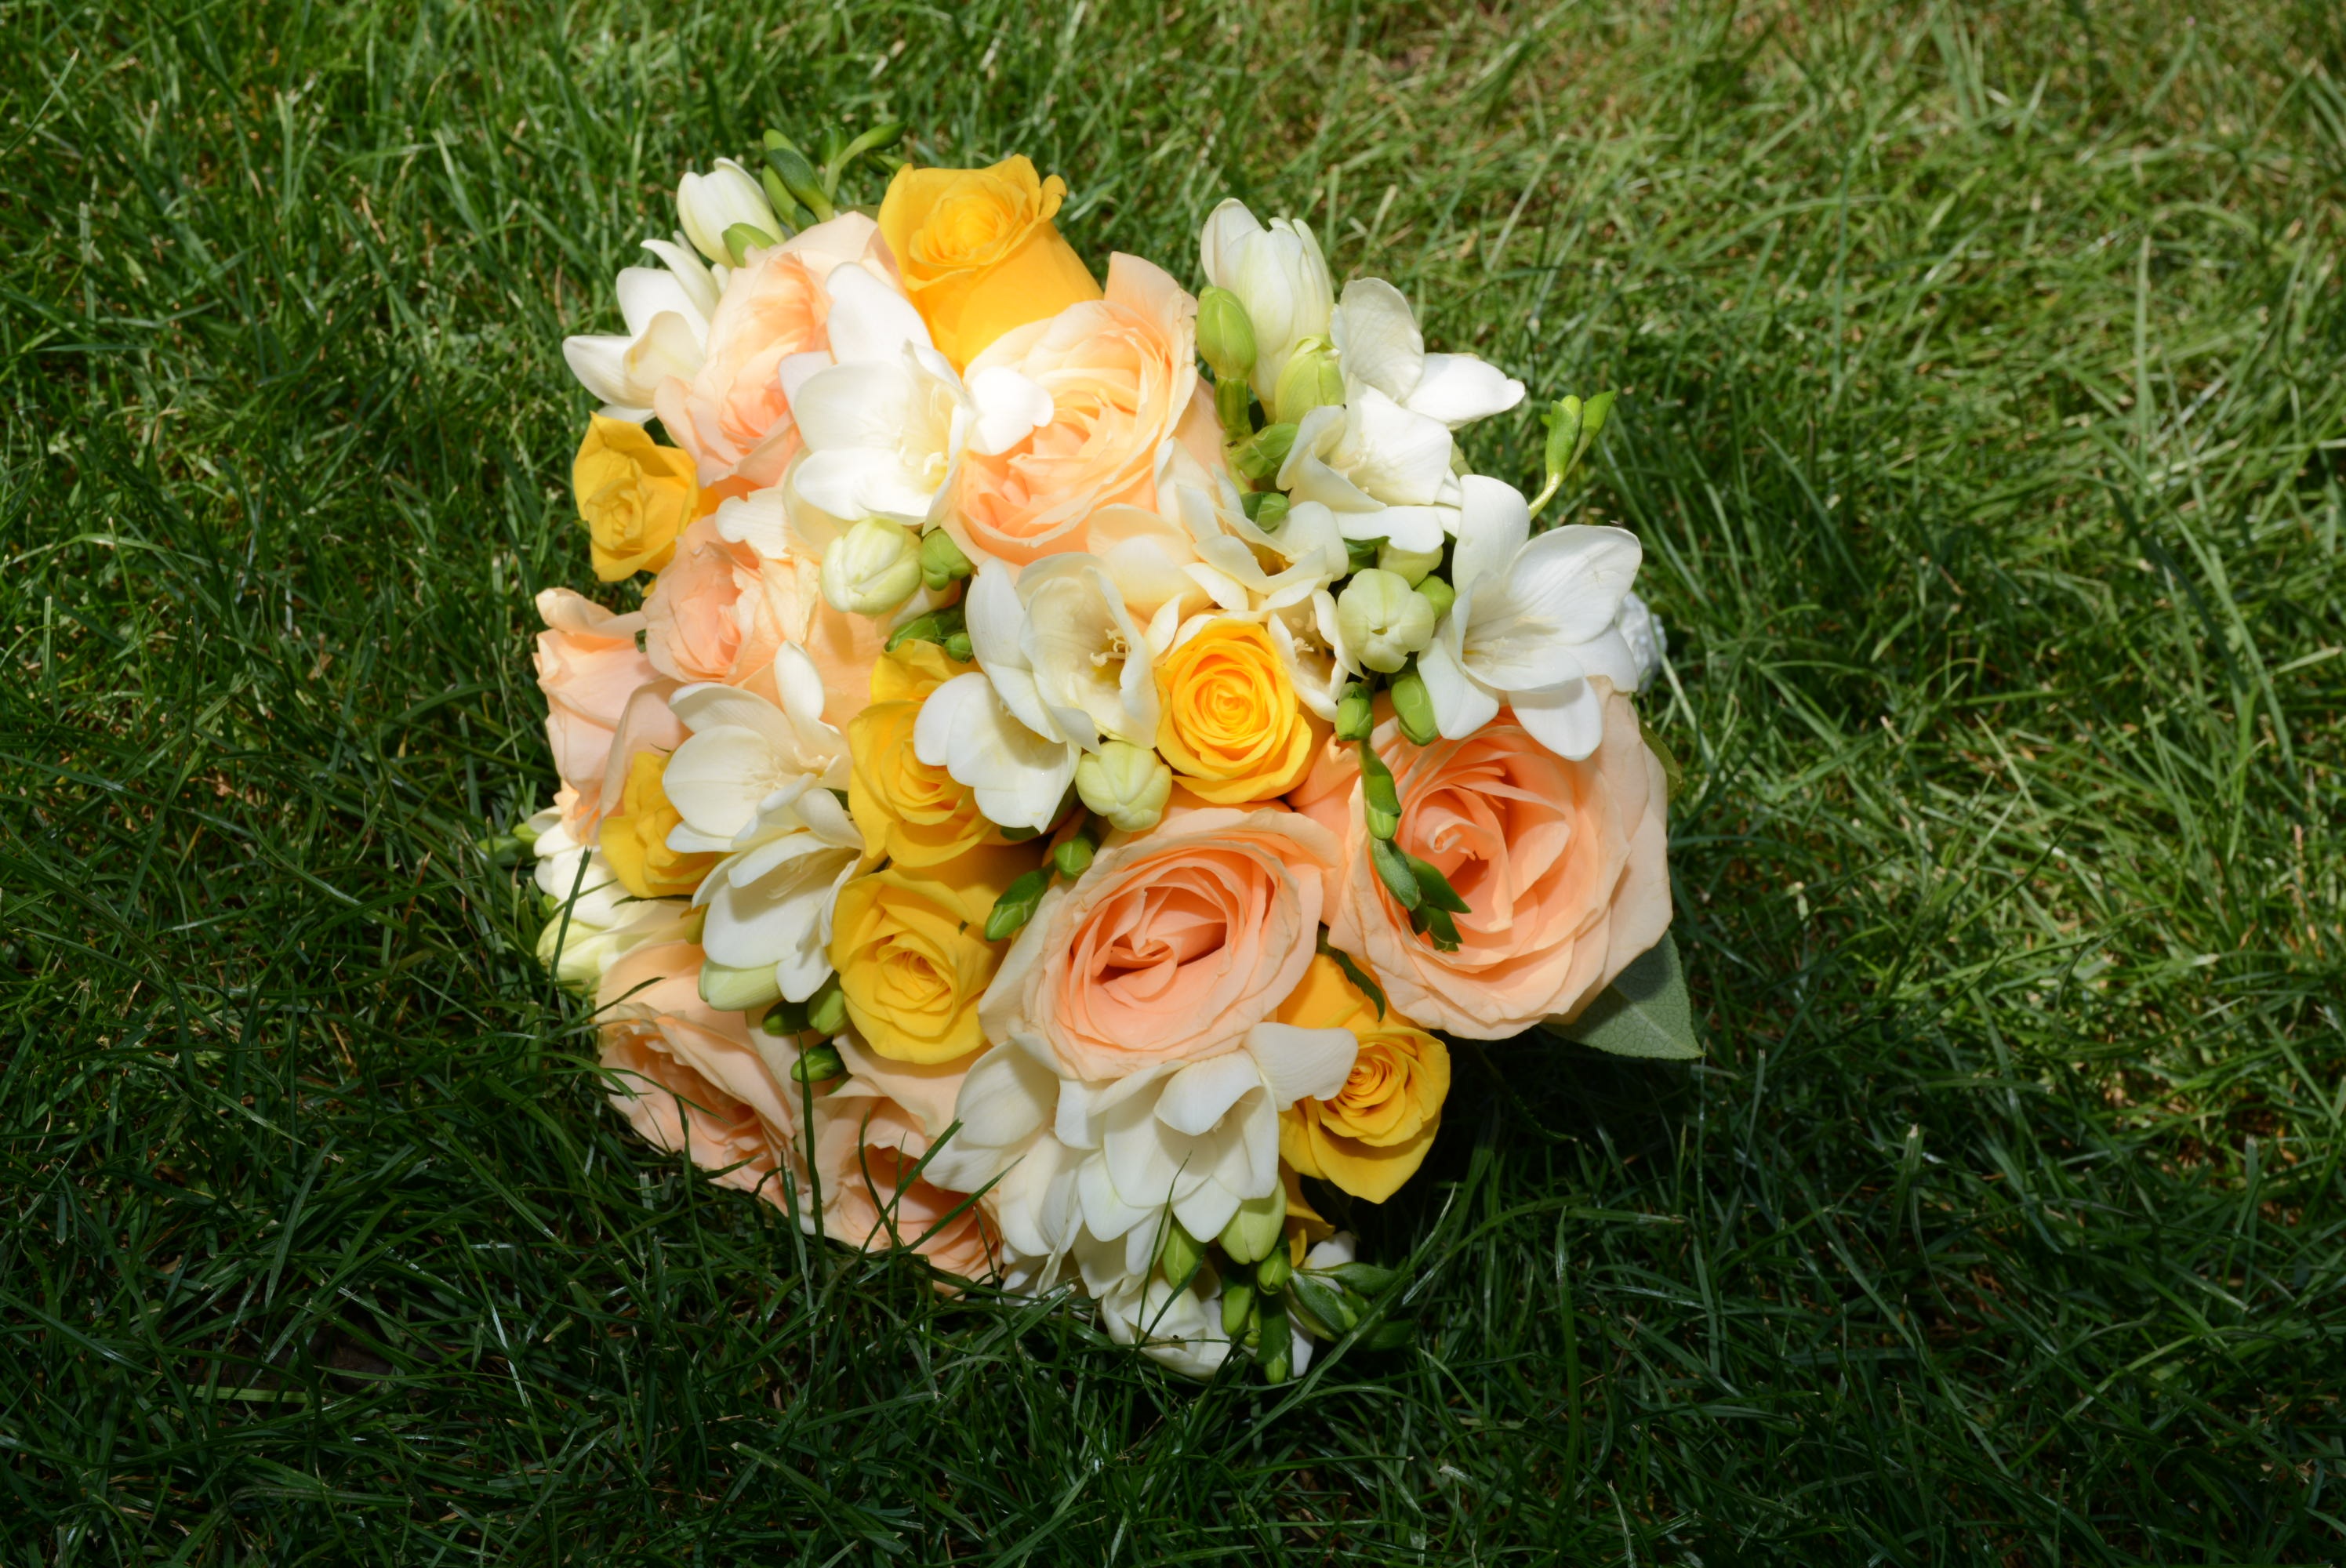
nature, blossom, plant, flower, petal, bloom, love, bouquet, rose, romance, yellow, wedding, flora, flowers, roses, elegant, delicate, floristry, bridal, white rose, flowering plant, garden roses, flower bouquet, cut flowers, floral design, land plant, flower arranging